Emmanuel Gdoutos

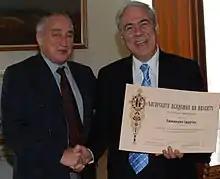
Gdoutos receiving the diploma of foreign member of the Bulgarian Academy of Sciences from the President of the Academy.

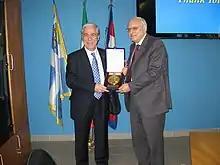
Gdoutos receiving the “Colonnetti Gold Medal 2012,” from the president of the Italian Research Institute of Metrology (INRIM) Prof. Alberto Carpinteri

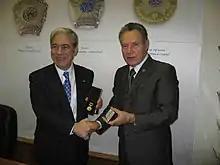
Gdoutos receiving the medal of member of the Russian Academy of Engineering from President of the Academy Professor B. Gusev

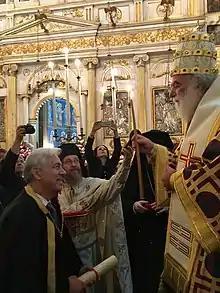
Gdoutos receiving the honorary title: "Archon, Teacher of the Nation," from the Patriarch of Alexandria and all Africa, 2018

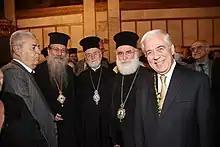
Gdoutos with Bishop of Mytilini Iakovos, Bishop of Pergamou - Academician Ioannis and Bishop of Xanthi Panteleimon and Academician St. Imellos at his induction ceremony in the Academy of Athens.

He published and edited over 40 books in the area of mechanics of materials, fracture mechanics and experimental mechanics. His book "Fracture Mechanics" is used as a textbook by many universities for fracture mechanics courses.